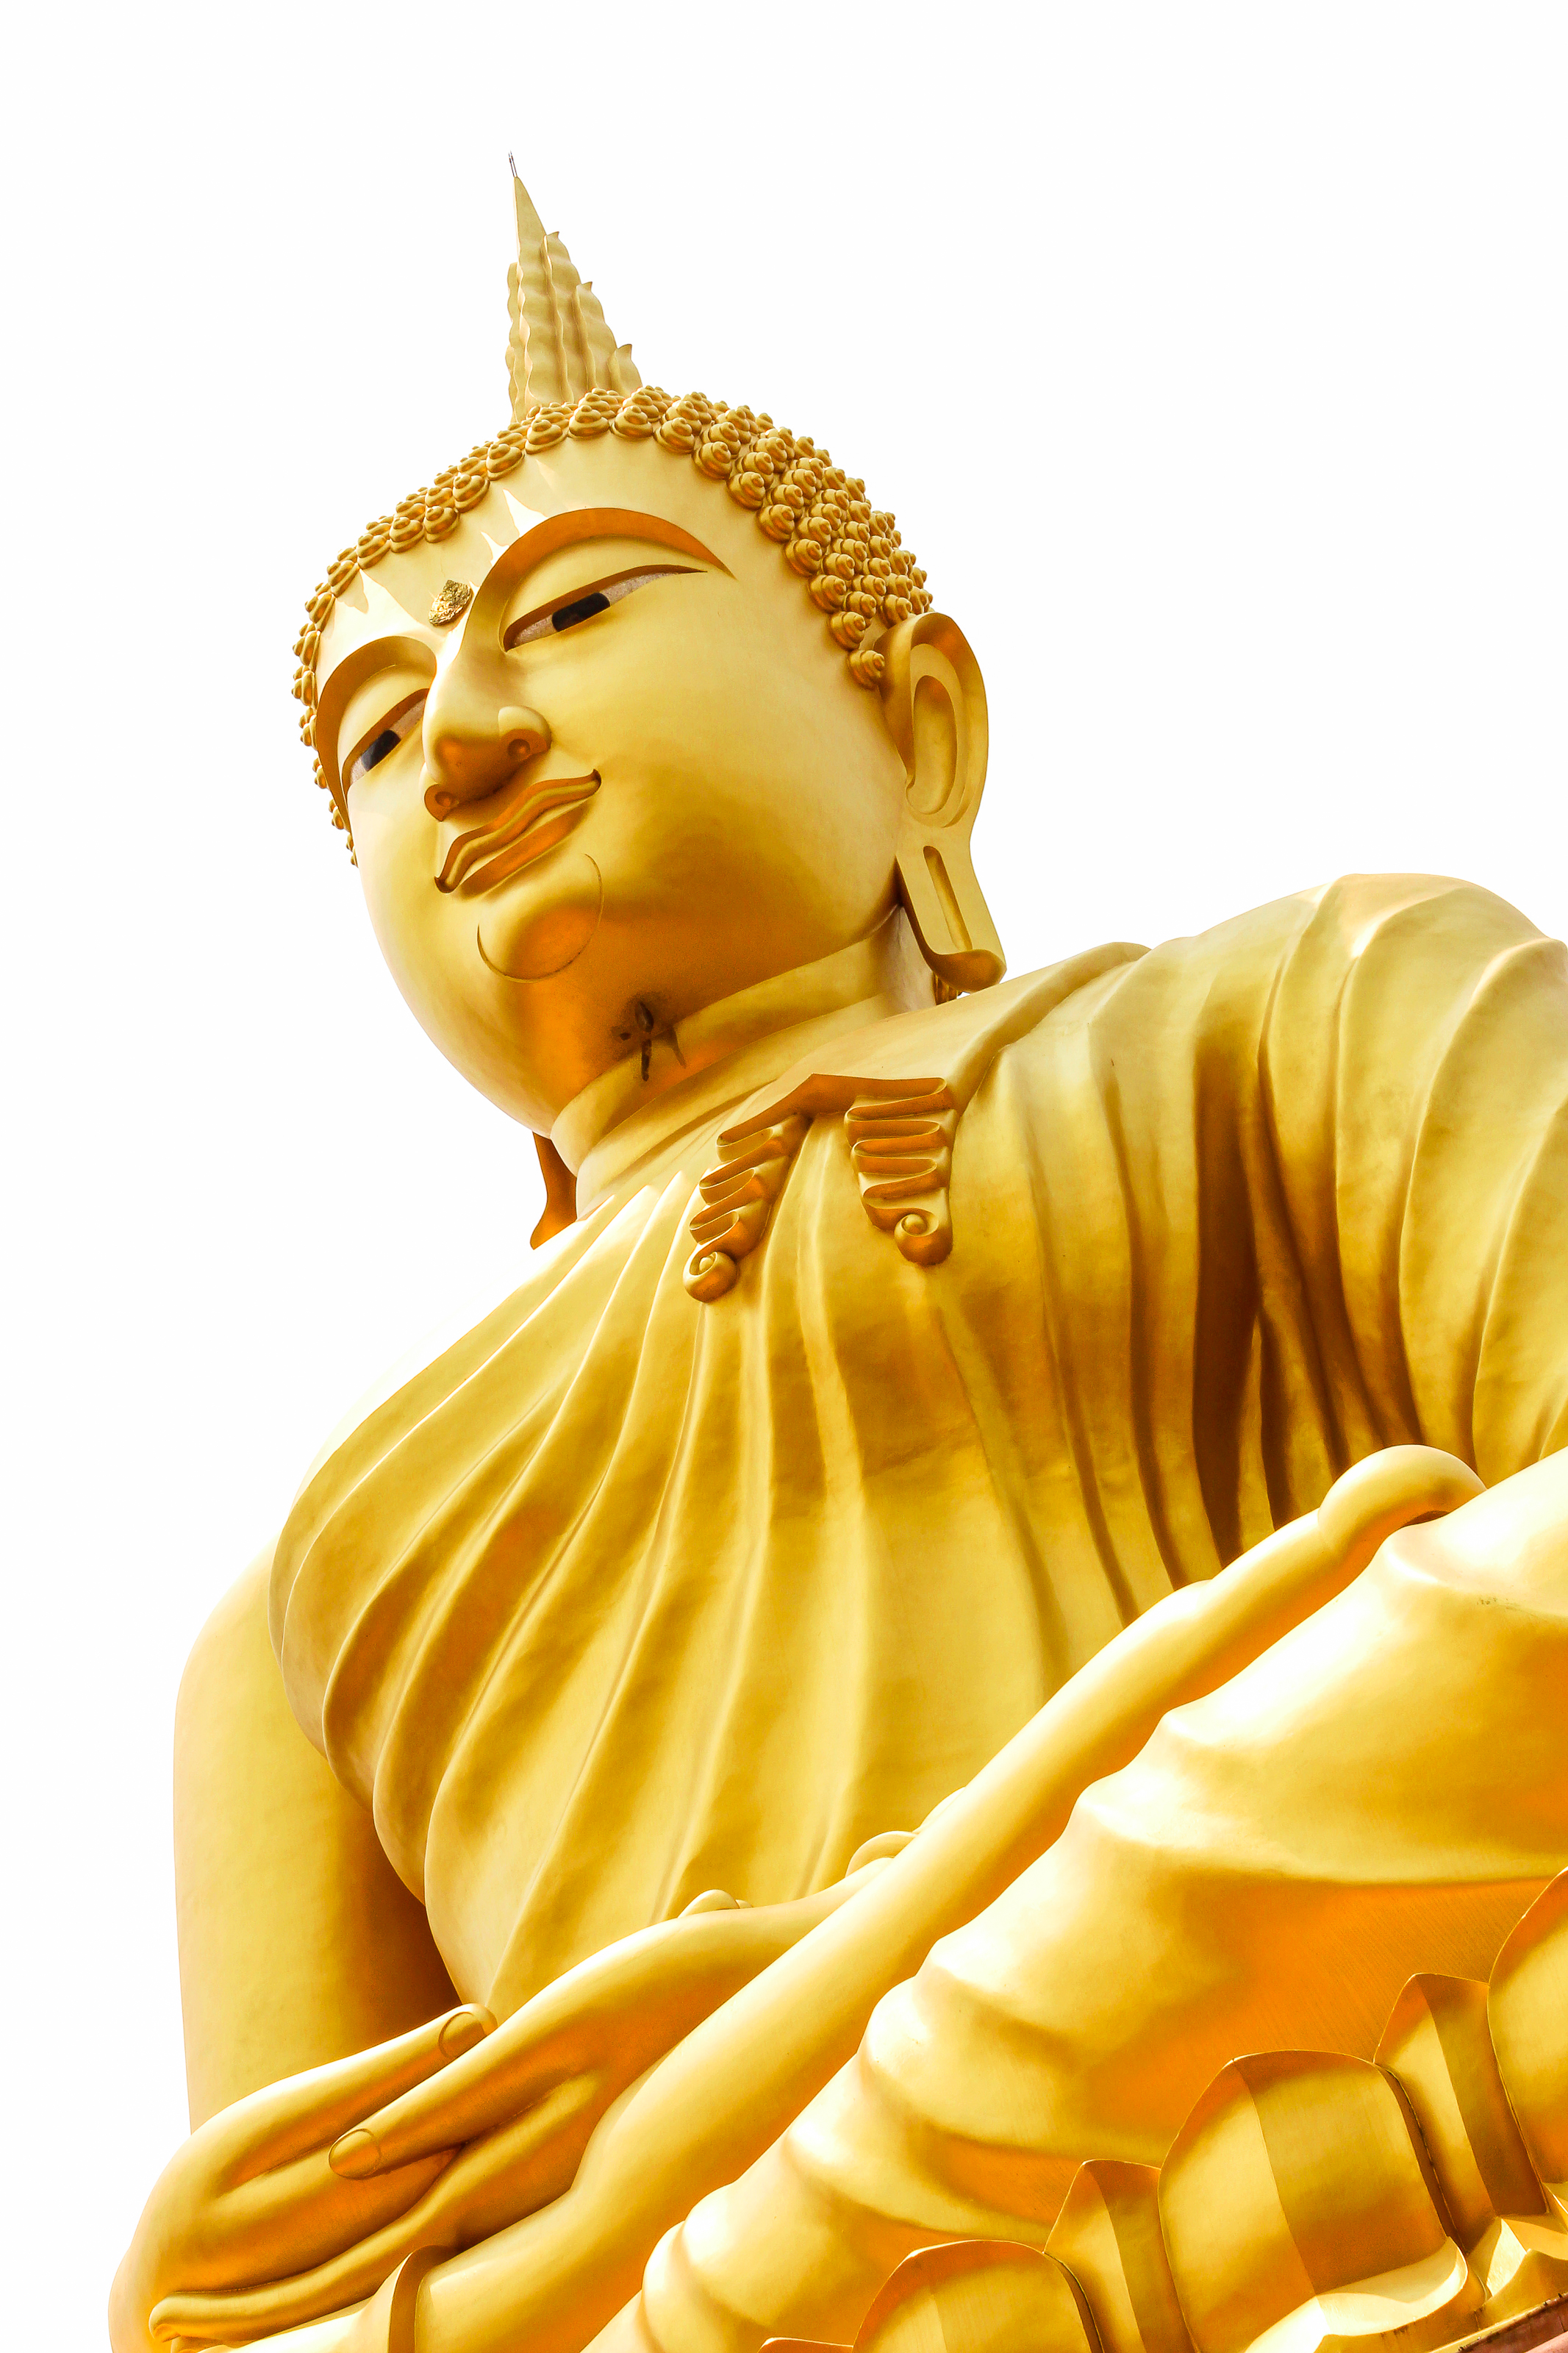
buddhism, statue, asia, religion, buddha, background, art, sculpture, buddhist, culture, thai, thailand, asian, gold, face, temple, old, white, religious, ancient, peace, meditation, head, faith, traditional, image, travel, peaceful, symbol, prayer, yellow, figurine, classical sculpture, fictional character, mythical creature